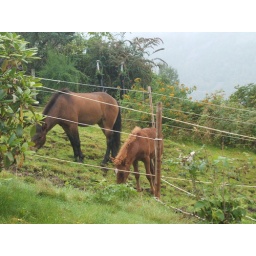
Right by the church there is tree horses at the moment.